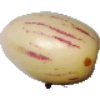
Label: pepino